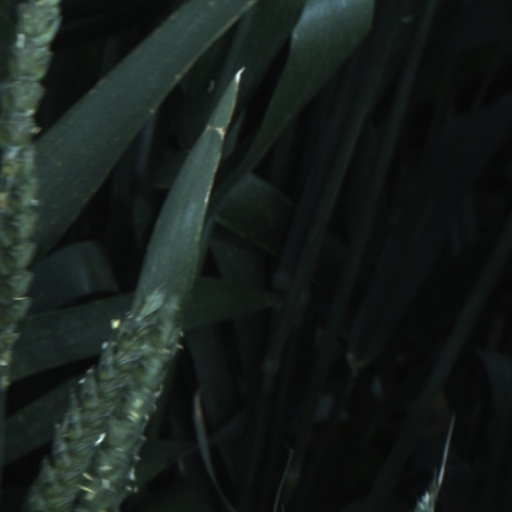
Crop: wheat